Nighthawks (1981 film)

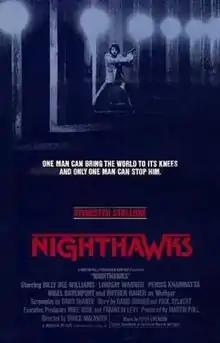
Theatrical release poster

Nighthawks is a 1981 American action thriller film directed by Bruce Malmuth in his solo directorial debut, from a screenplay by David Shaber, based on a story by Shaber and Paul Sylbert. It stars Sylvester Stallone and Billy Dee Williams, with Lindsay Wagner, Persis Khambatta, Nigel Davenport, and Rutger Hauer in his American film debut. Its score was composed by Keith Emerson.